Plane Nuts

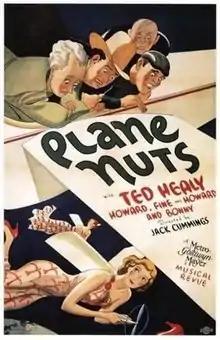

Plane Nuts is the fourth of five short subjects starring Ted Healy and His Stooges (Moe Howard, Larry Fine and Curly Howard) released by Metro-Goldwyn-Mayer on October 14, 1933. A musical-comedy film, the short also featured Bonnie Bonnell as Healy's love interest. The Stooges were billed as "Howard, Fine and Howard."